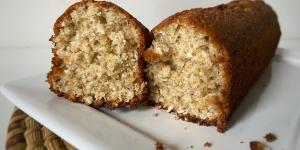
budin de avena y coco